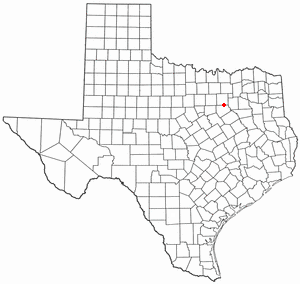
La ville de Ferris est située dans les comtés de Dallas et Ellis, dans l’État du Texas, aux États-Unis. Sa population s’élevait à 2 436 habitants lors du recensement de 2010, estimée à 2 573 habitants en 2016.